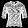
Label: Shirt